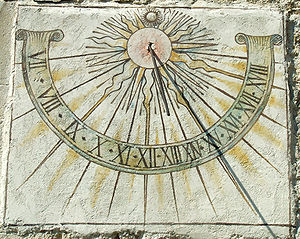
Klokken / Historisk
Et solur.
"Klokken eller klokkeslættet betegner et udtryk for tidsangivelse i timer og mindre enheder, som i: ""hvad er klokken?"" Klokken/klokkeslættet refererer til, hvad et korrekt indstillet ur på et givent tidspunkt viser – omsat i dagligdags sprog.